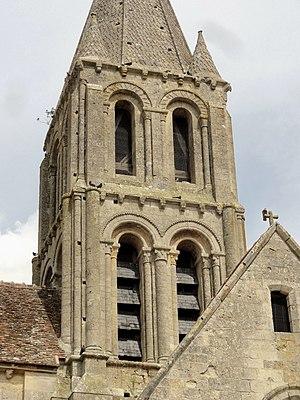
Clocher, côté sud.
L'église Saint-Pierre-Saint-Paul est une église catholique située à Santeuil, en France. Édifiée pendant deux campagnes au second quart du XIIᵉ siècle pour les parties orientales et le clocher et au début du XIIIᵉ siècle pour la nef, elle associe le style roman au style gothique primitif et conserve une rare homogénéité. Elle a en effet été épargnée par les guerres et n'a jamais subi de remaniements ou modifications affectant sa structure, ce qui est rare dans le Vexin français. L'église de Santeuil se présente comme un type idéal de l'église villageoise médiévale. Son plan est tout à fait classique et régulier, même plus régulier que d'habitude car le chœur et les croisillons du transept sont presque identiques. Son clocher correspond à un type largement répandu dans le Vexin. Sa nef montre une élévation ambitieuse à trois niveaux avec une galerie ouverte sur combles, évoquant le triforium des grandes églises et cathédrales gothiques. L'influence du chantier de la cathédrale Notre-Dame de Paris est indéniable car les arcades des galeries sont directement recopiées sur celles du chœur de cette cathédrale.